Islam in Albania

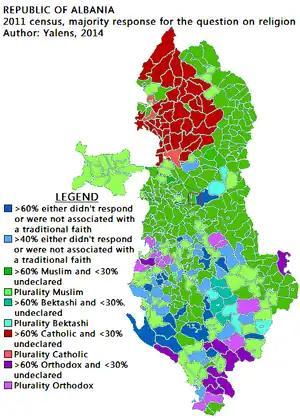
(2011 census)

The Bektashi order in Albania is a Shia Sufi order. They views themselves as the centre of a worldwide movement and have reconnected with various Turkish educational and Iran religious organisations emphasising their common links, something that other Sufi orders in Albania have done. Prominent among these have been Iranian Saadi Shriazi foundation who has funded numerous Bektashi cultural programs, while dervishes from the Bektashi have received educational training at the Theological faculty in Qom. The Bektashi though are selective of outside influence, with sometimes for example editing texts of Iranian Shia thinkers in Bektashi literature or borrowing from others. The Bektashi during most of the 1990s had no privileged links with the political establishment until 1997 when the Socialists came to power. Members from the then Albanian government, some with Bektashi heritage in the late 1990s onward have favoured Bektashism as a milder form of Islam for Albanian Islam and it playing a role as a conduit between Islam and Christianity. Bektashis also highlight and celebrate figures such as Naim Frashëri who was made an honorary "baba" because he was involved in the Albanian National Awakening and often referred to his Bektashi roots. Bektashis also use Shiite related iconography of Ali, the Battle of Karbala and other revered Muslim figures of Muhammad's family that adorn the interiors of turbes and tekkes. The Bektashis have a few clerical training centres though no schools for religious instruction. The Ahmadiyya movement has also established recently a presence in Albania and owns one mosque in Tiranë, the Bejtyl Evel Mosque.